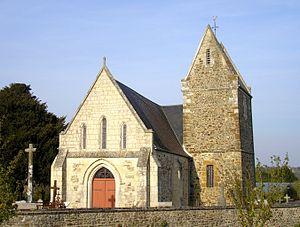
Combray (Normandie, France). L'église Saint-Martin.
Combray est une commune française, située dans le département du Calvados en région Normandie, peuplée de 148 habitants.